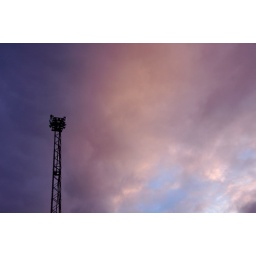
a light tower in a train yard in picton, new zealand